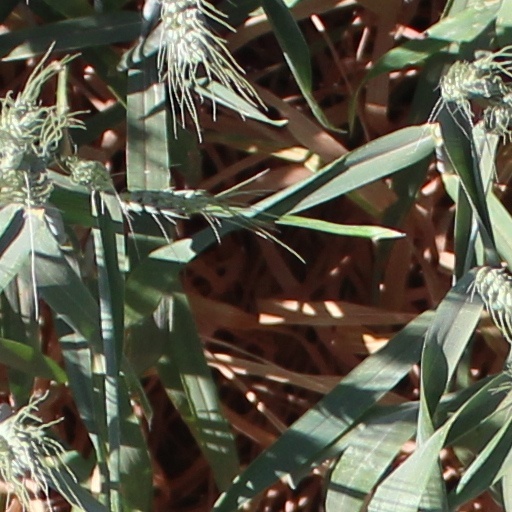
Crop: wheat